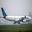
Label: airplane